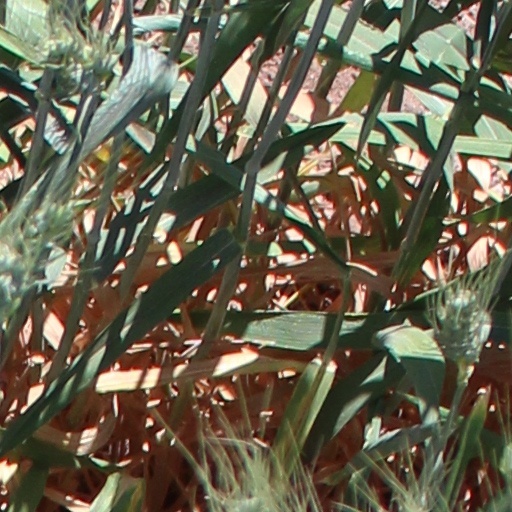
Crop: wheat